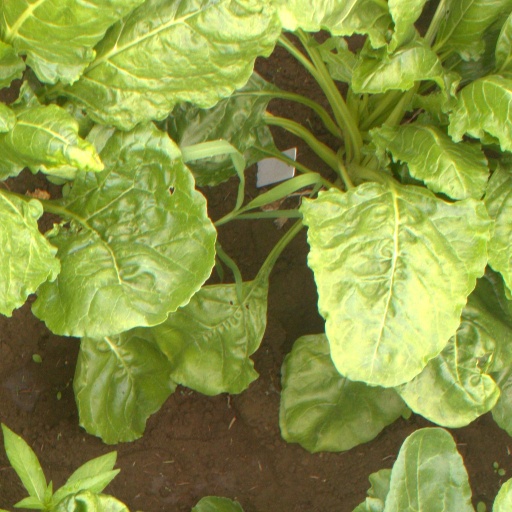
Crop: sugar beet